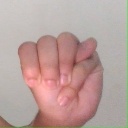
अक्षर: म